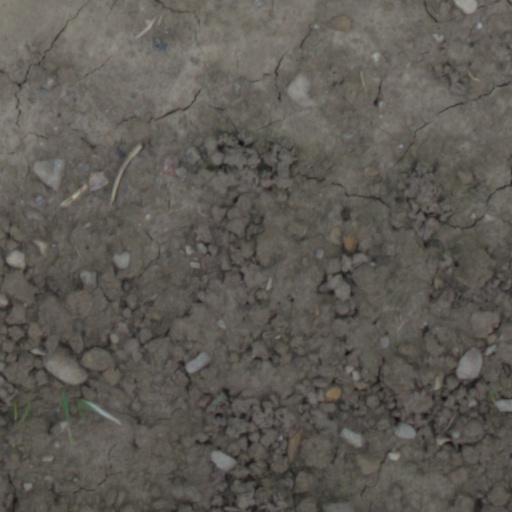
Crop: wheat